Vietnam War

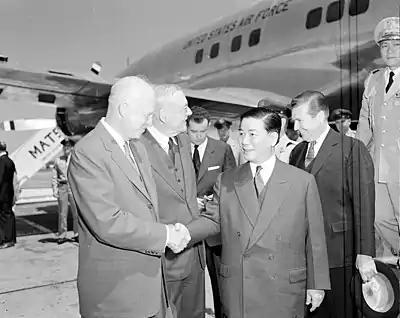
U.S. President Dwight D. Eisenhower and Secretary of State John Foster Dulles greet President Ngô Đình Diệm of South Vietnam in Washington, 8 May 1957

A devout Catholic, Diệm was fervently anti-communist, nationalist, and socially conservative. "Diệm represented narrow and extremist nationalism coupled with autocracy and nepotism." Most Vietnamese were Buddhist, and alarmed by Diệm's actions, like his dedication of the country to the Virgin Mary.